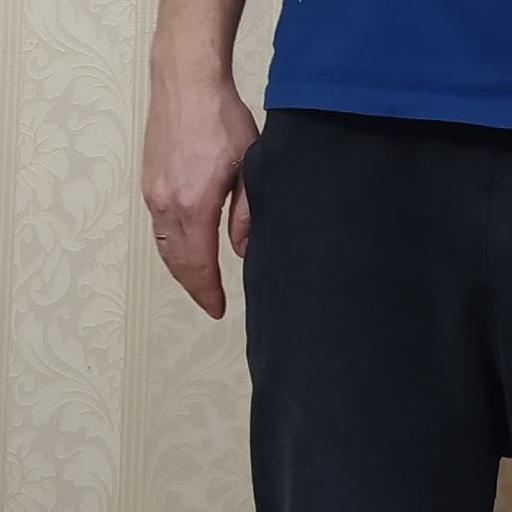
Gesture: no_gesture